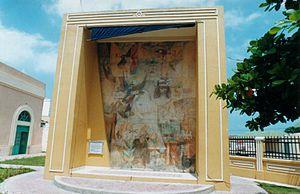
Alejandro Jesús Obregón Roses, plus connu sous le nom de Alejandro Obregón, né à Barcelone, le 4 juin 1920, et mort à Carthagène des Indes, le 11 avril 1992, est un peintre, muraliste, sculpteur et graveur colombiano-espagnol.